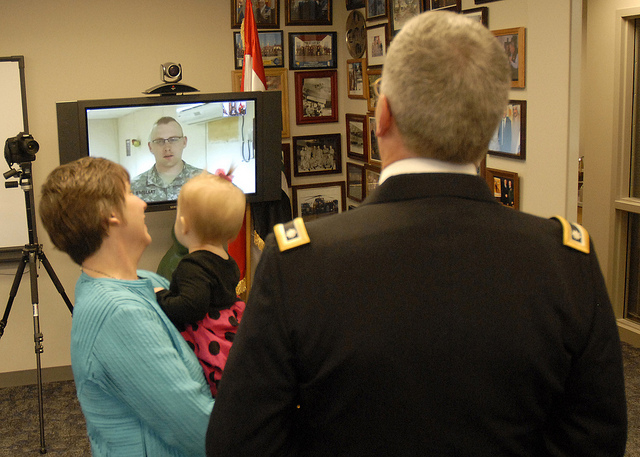
user: Given an image and a question. Answer the question in a short answer. Question: What is the profession of the older gentleman? Short Answer:
assistant: military